Les Cousins (film)

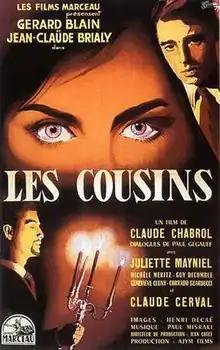
Film poster

Les Cousins is a 1959 French New Wave drama film directed by Claude Chabrol. It tells a story about two cousins, the decadent Paul, played by Jean-Claude Brialy, and the naïve Charles, played by Gérard Blain. The film won the Golden Bear at the 9th Berlin International Film Festival.